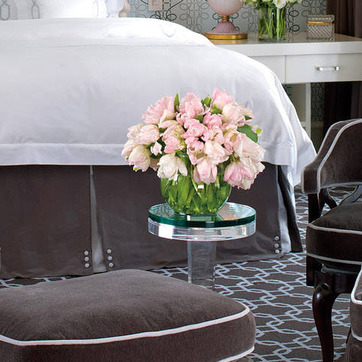
Material: foliage